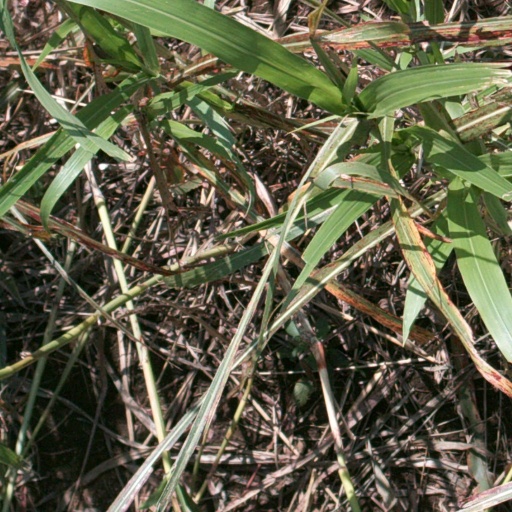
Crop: sorghum